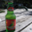
Label: bottle